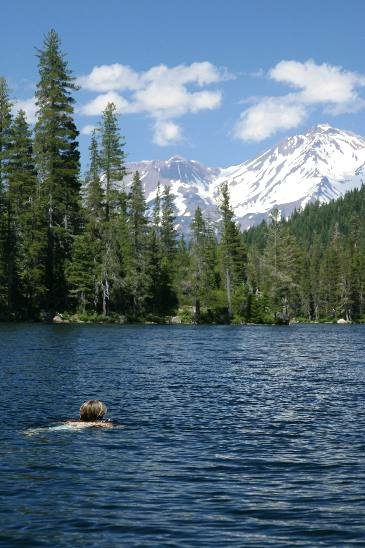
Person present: No